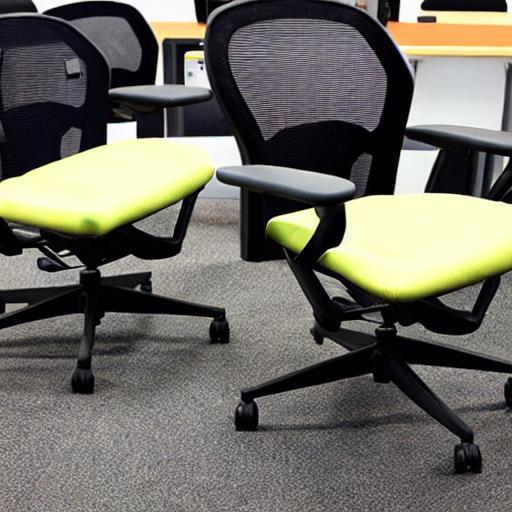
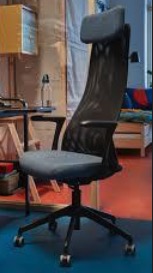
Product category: items_chair
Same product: no